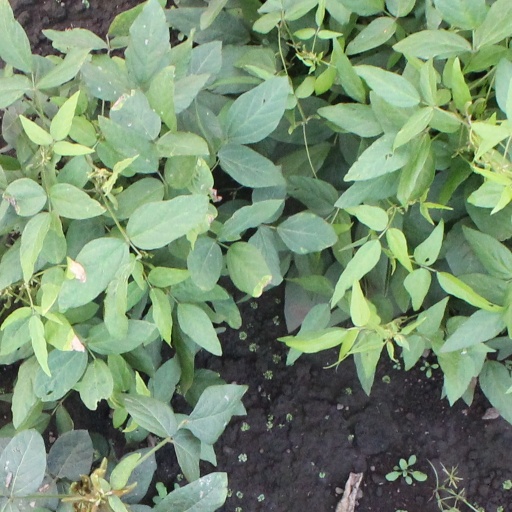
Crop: soybean